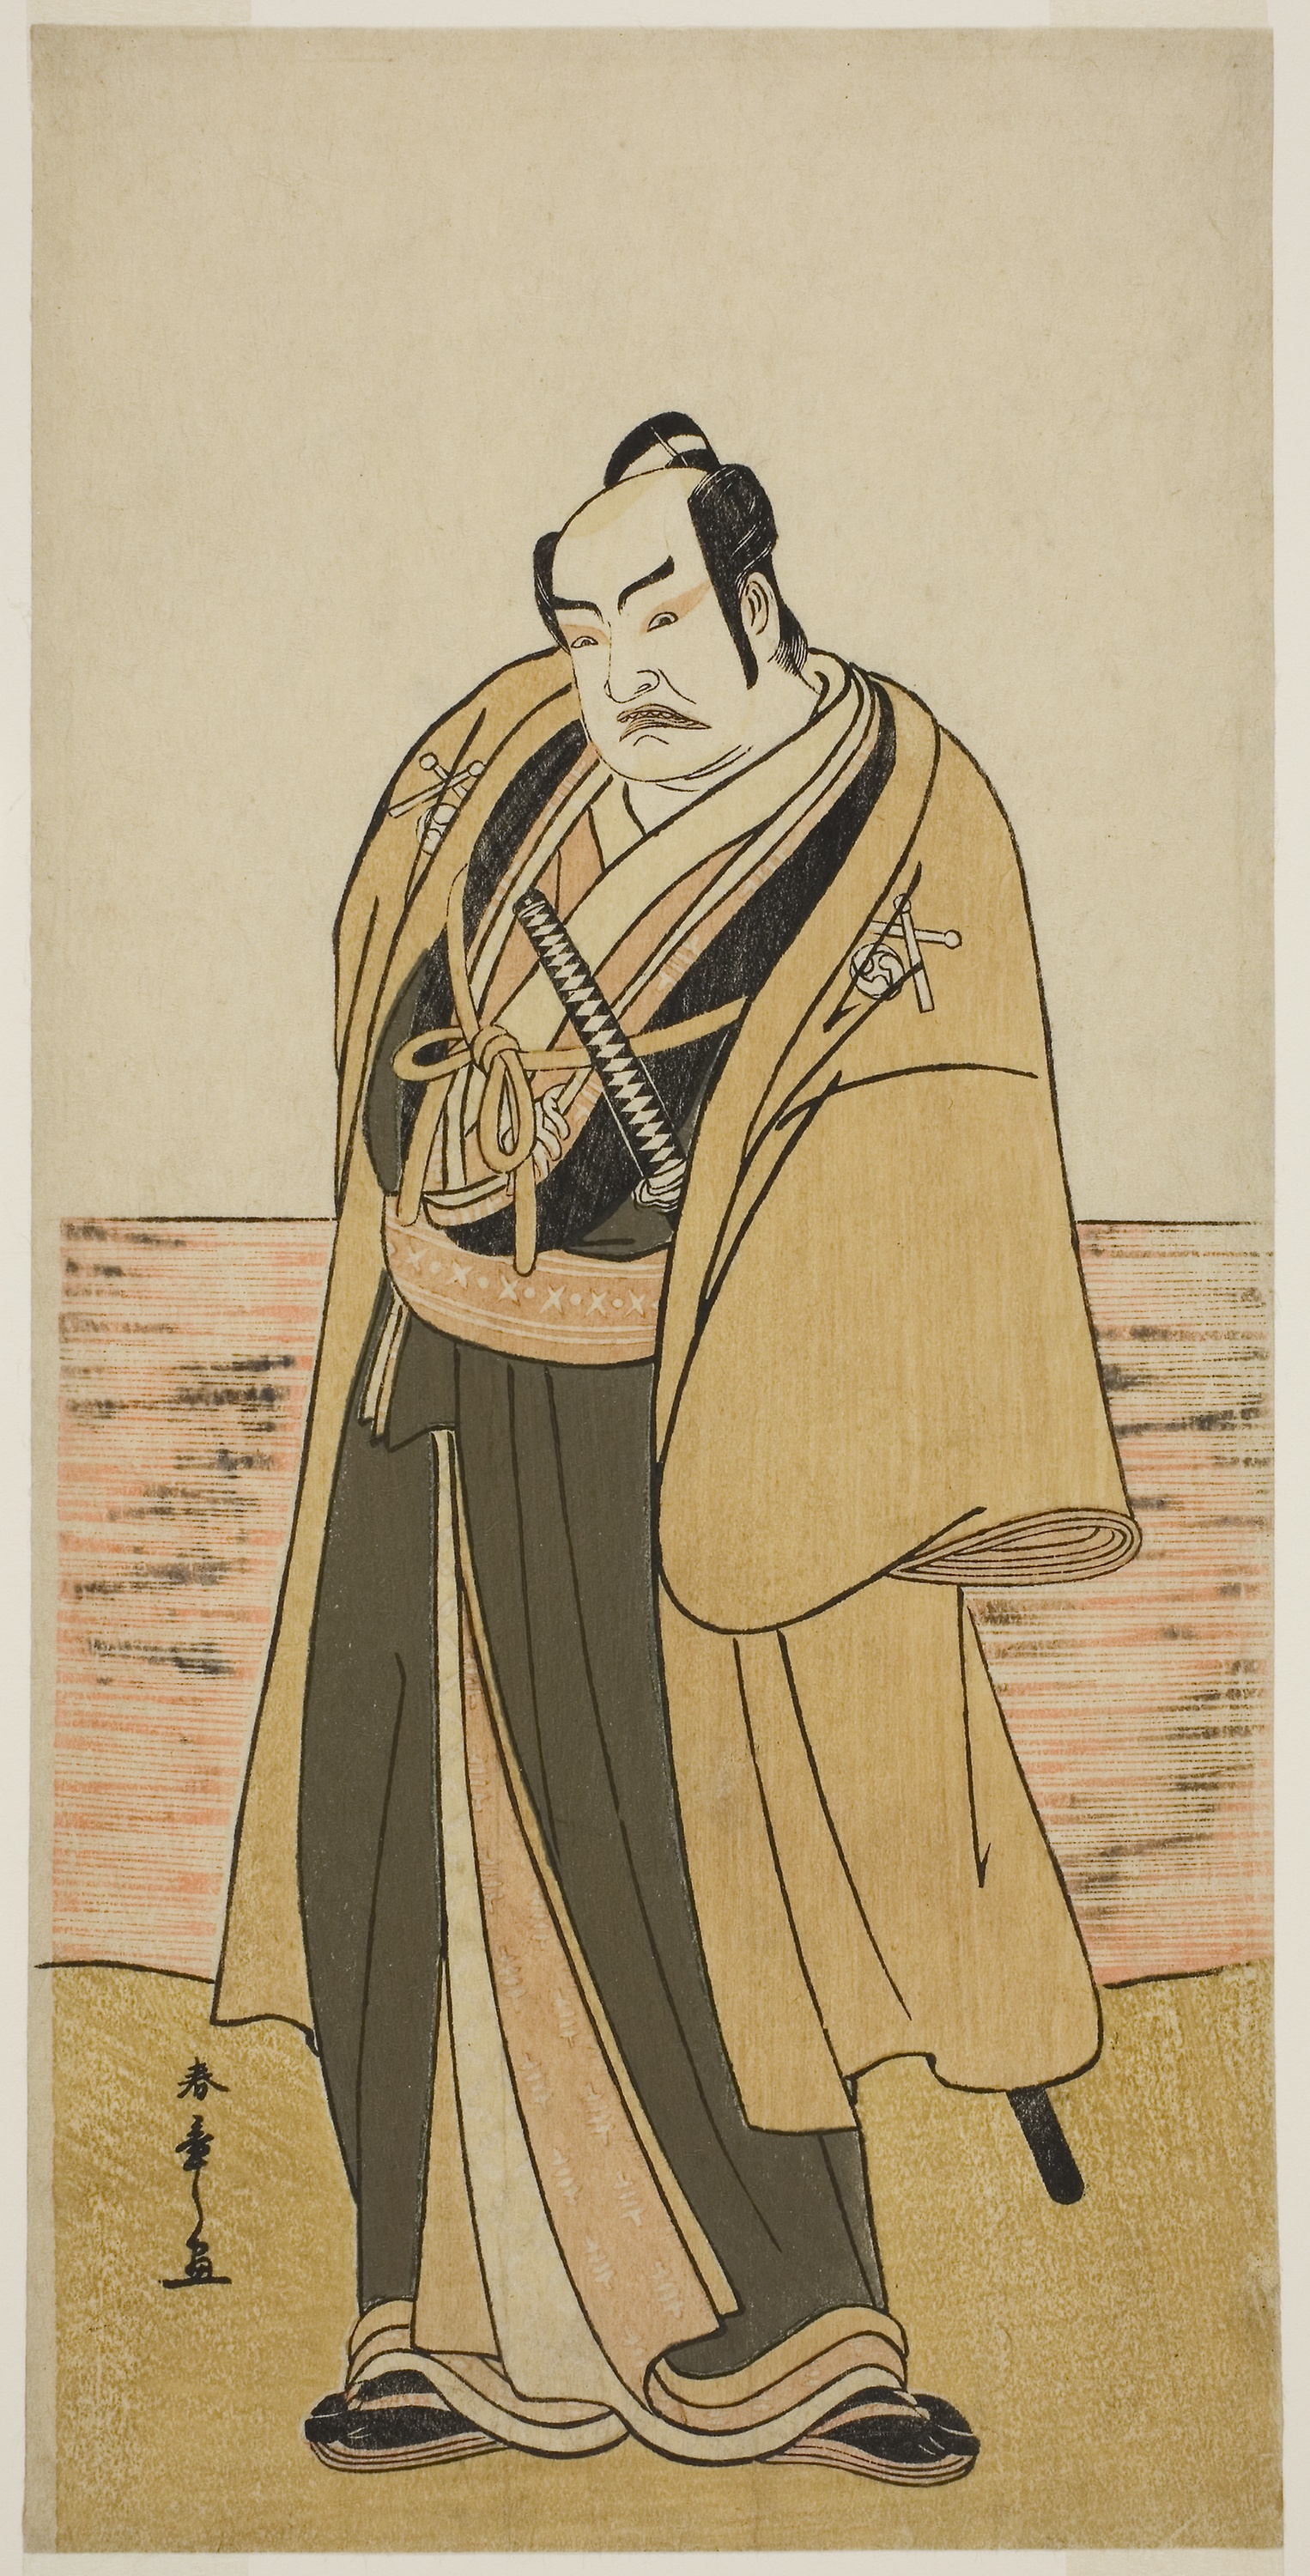
woman, standing, art, illustration, costume design, vintage clothing, history, fashion illustration, human behavior, paper, drawing